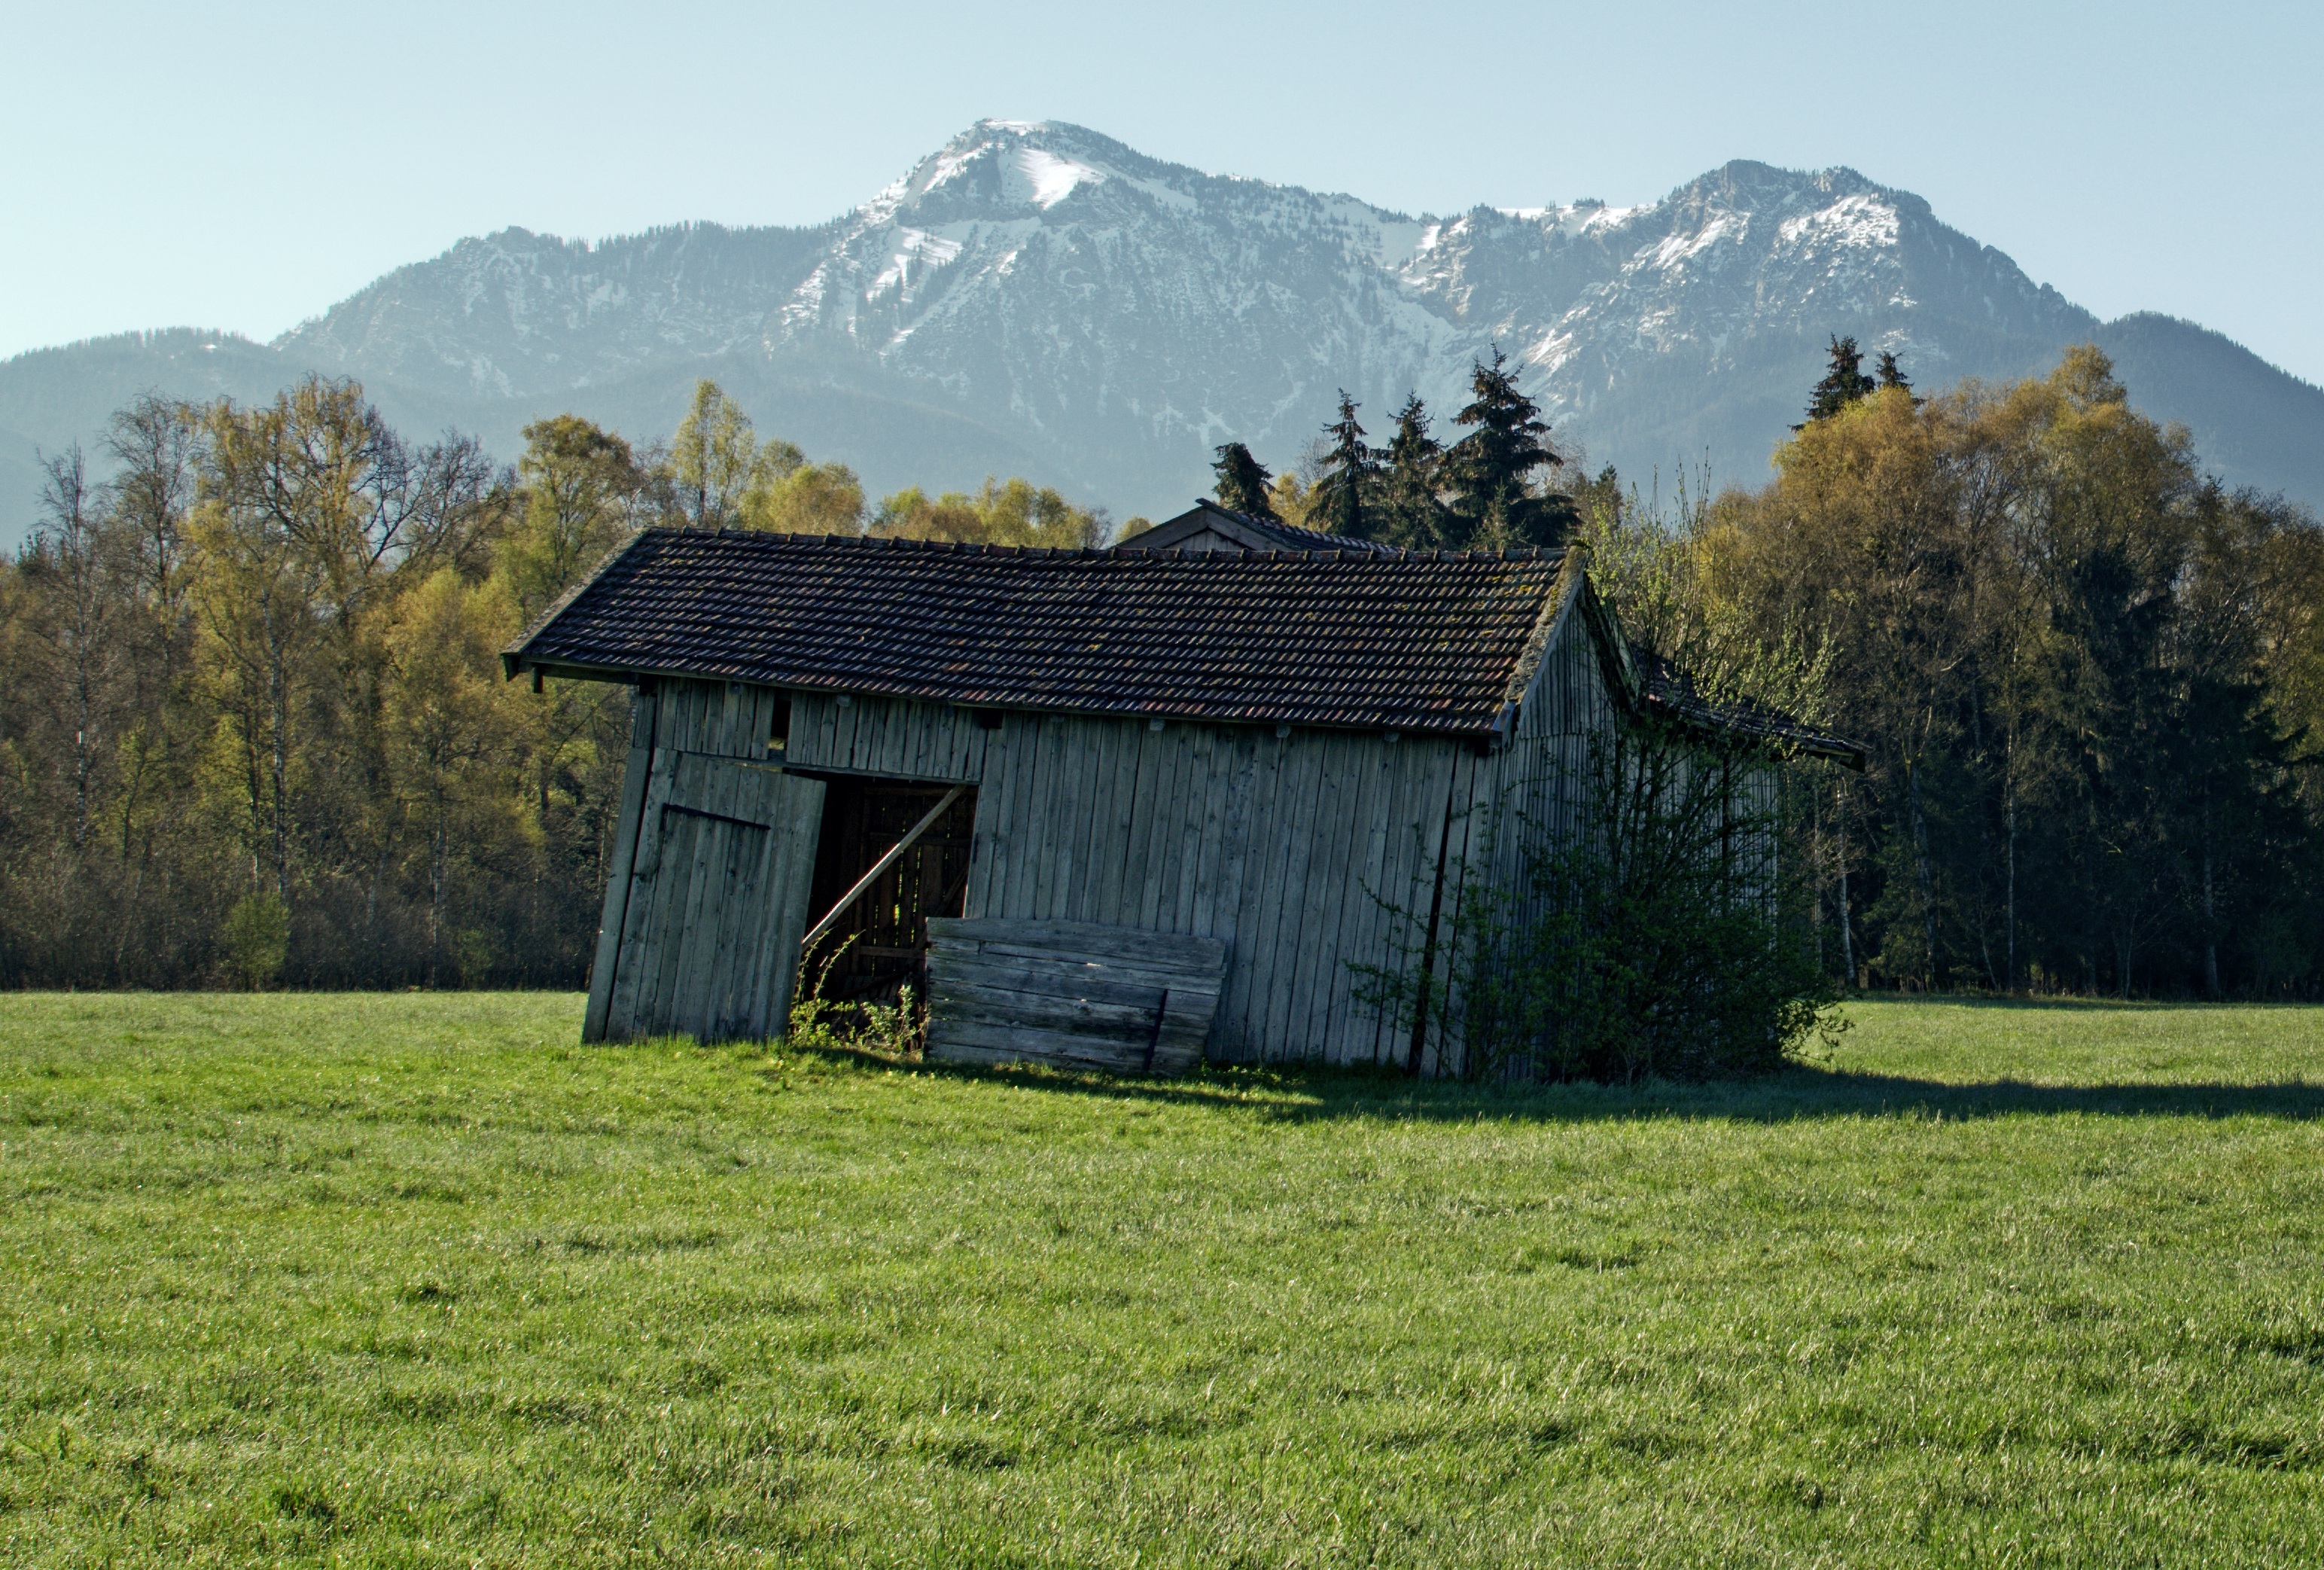
landscape, nature, mountain, wood, field, farm, meadow, hill, building, old, barn, mountain range, hut, pasture, romance, romantic, decay, highland, alps, dilapidated, bavaria, log cabin, break up, rural area, field barn, chiemgau, scheuer, mountainous landforms